Finland

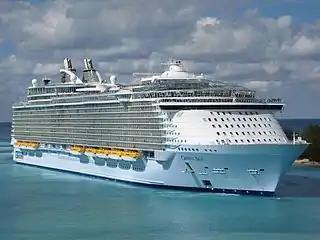
The Oasis of the Seas was built at the Perno shipyard in Turku.

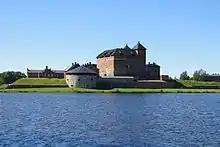
The historical Häme Castle in Hämeenlinna is located close to the Lake Vanajavesi.

Phytogeographically, Finland is shared between the Arctic, central European, and northern European provinces of the Circumboreal Region within the Boreal Kingdom. According to the WWF, the territory of Finland can be subdivided into three ecoregions: the Scandinavian and Russian taiga, Sarmatic mixed forests, and Scandinavian Montane Birch forest and grasslands. Taiga covers most of Finland from northern regions of southern provinces to the north of Lapland. On the southwestern coast, south of the Helsinki-Rauma line, forests are characterized by mixed forests, that are more typical in the Baltic region. In the extreme north of Finland, near the tree line and Arctic Ocean, Montane Birch forests are common. Finland had a 2018 Forest Landscape Integrity Index mean score of 5.08/10, ranking it 109th globally out of 172 countries.